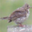
Label: bird